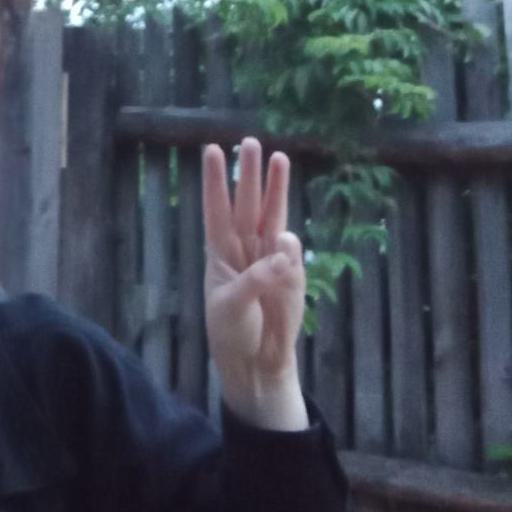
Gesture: three